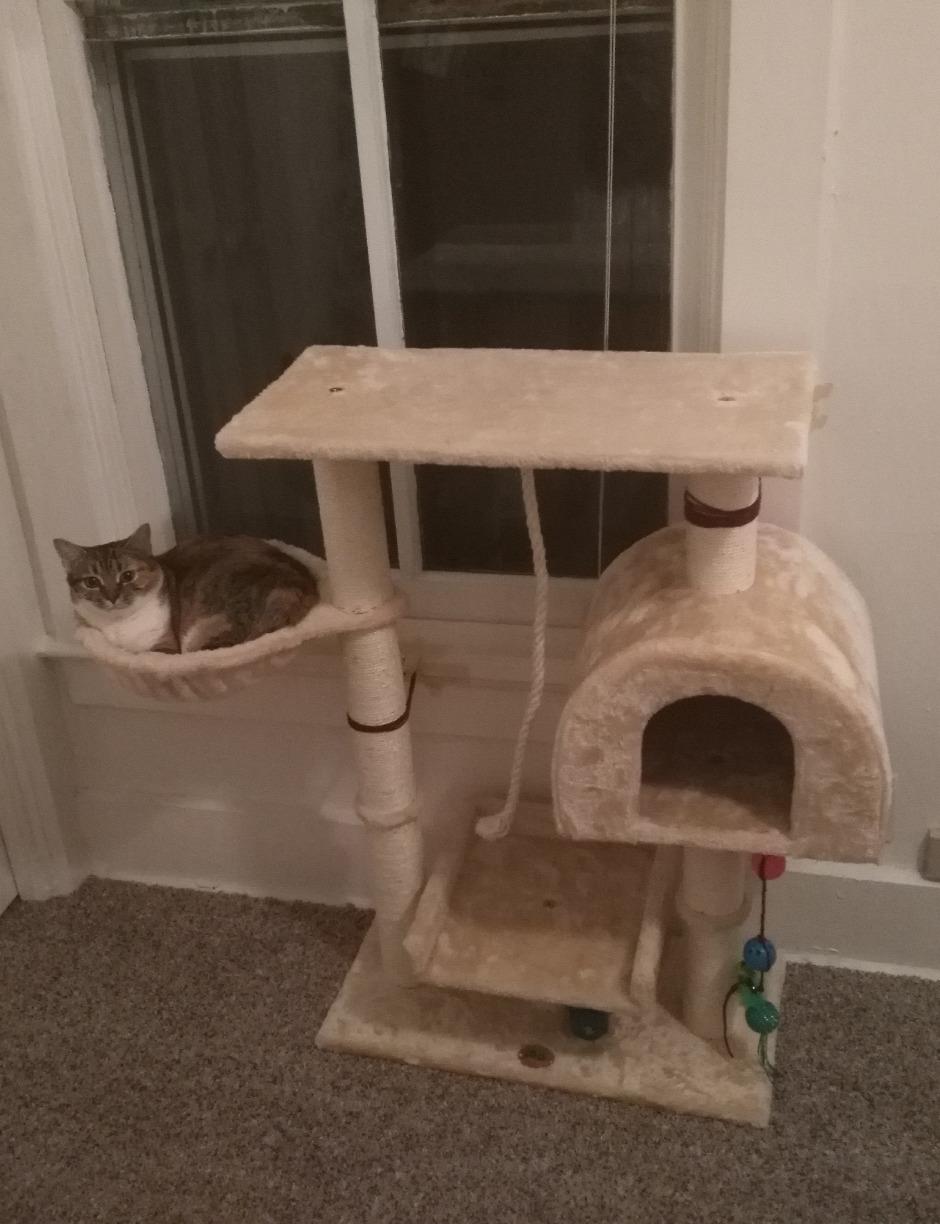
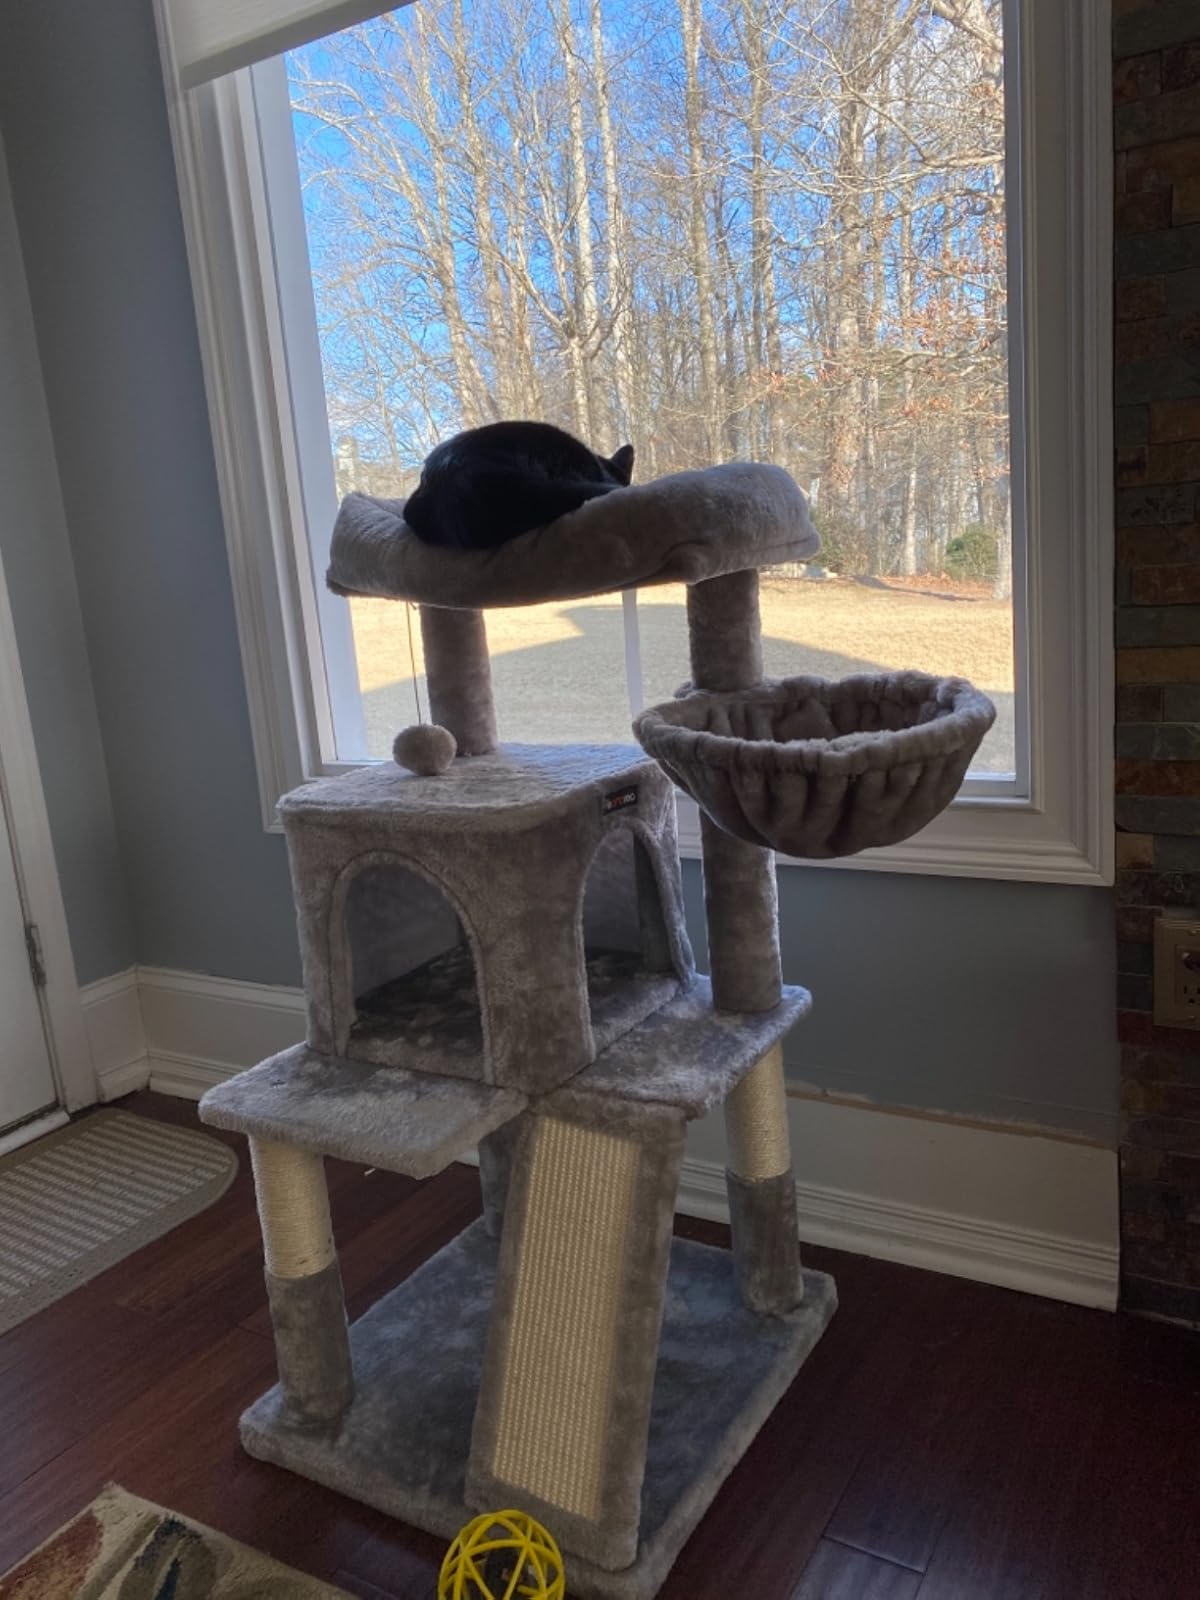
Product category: items_cat tree
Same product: no